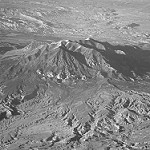
Label: B & W